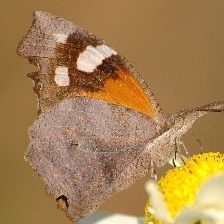
Species: AMERICAN SNOOT